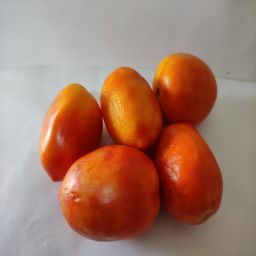
Crop: Tomato
Quality: Ripe